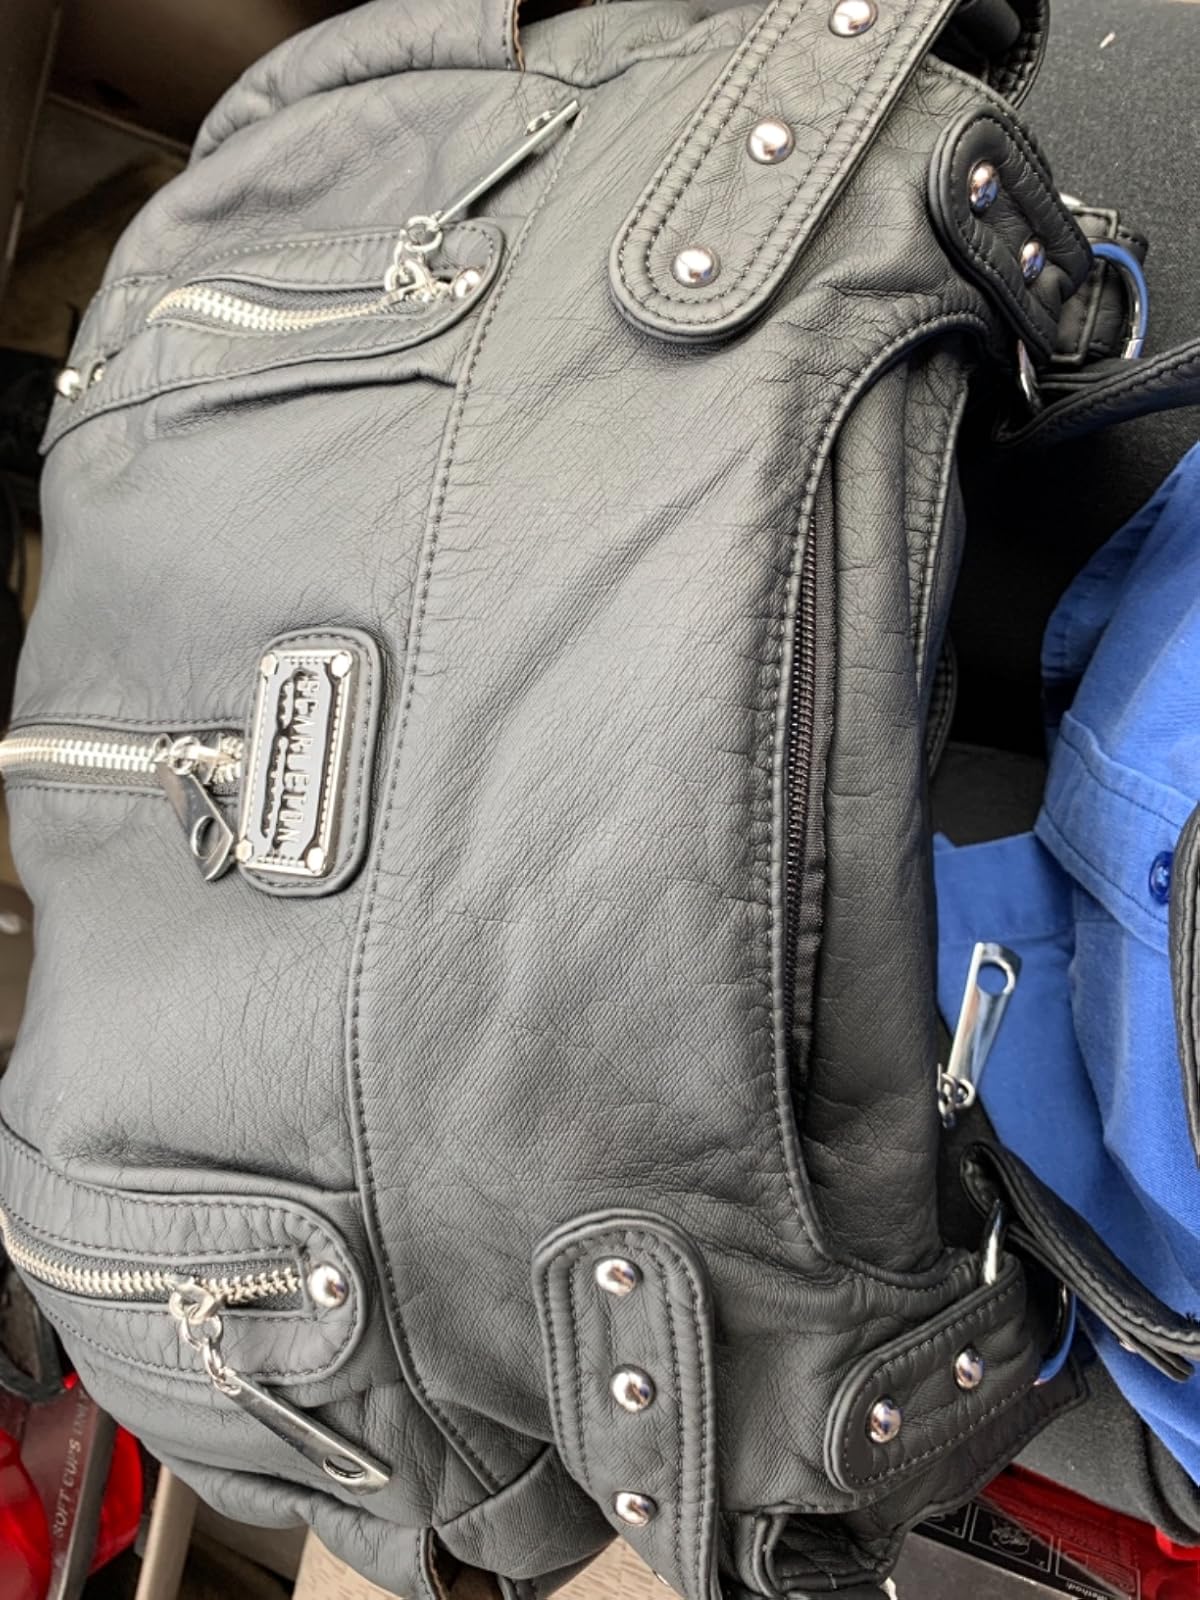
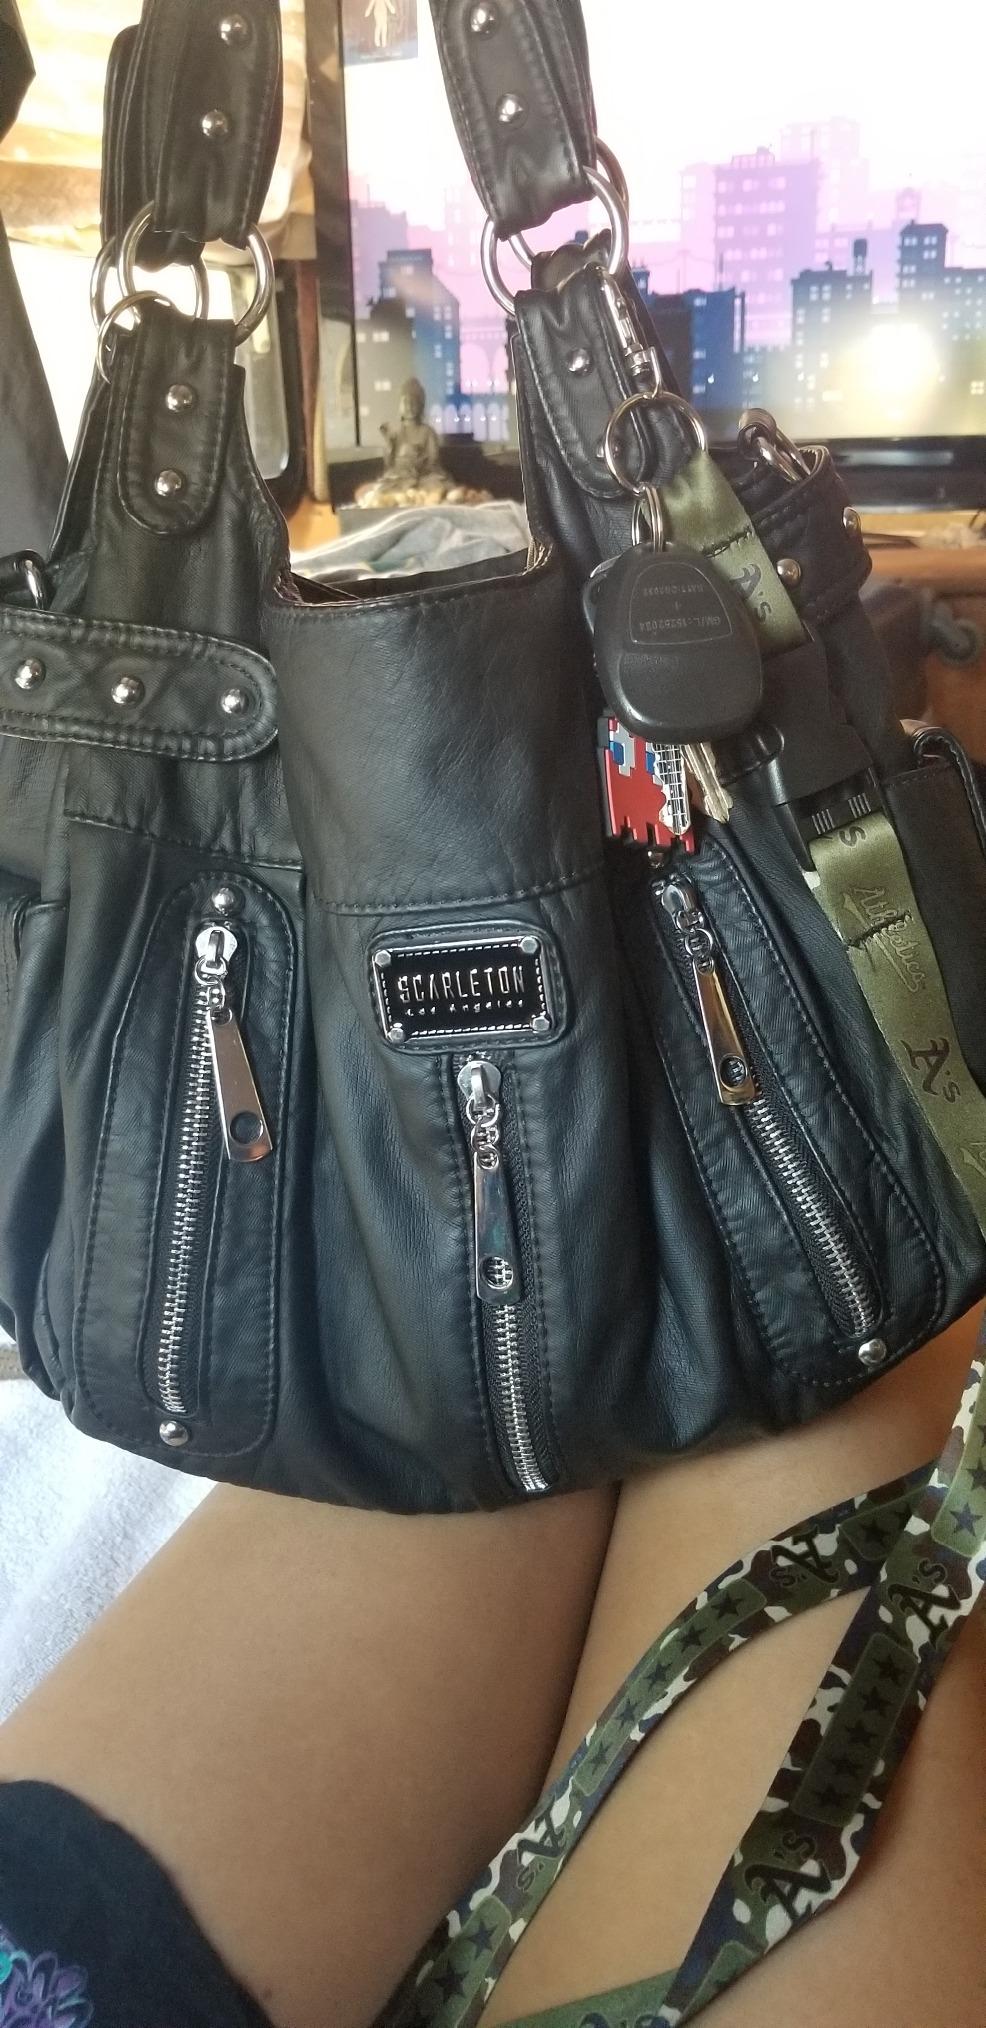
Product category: accessories_handbag
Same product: yes